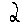
Label: 2